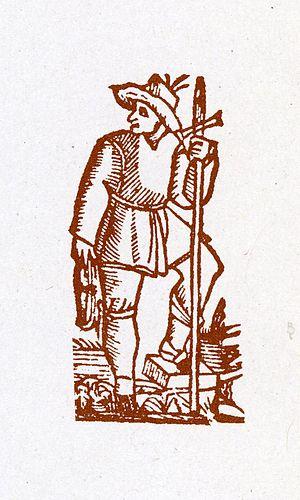
le vacher
Gil Vicente est un homme de théâtre portugais ; il est généralement considéré comme le premier dramaturge « littéraire » portugais. On l'identifie aussi souvent comme l'orfèvre de la Custódia de Belém, et comme le maître de rhétorique du roi Dom Manuel. En tant qu'homme de théâtre, il semble avoir aussi été musicien, acteur et metteur en scène.